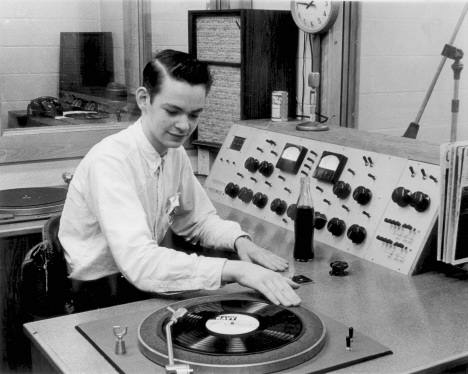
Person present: Yes